Saint Sampson's Cathedral

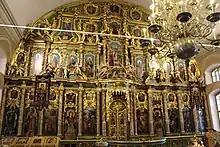
The Baroque icon screen

St Sampson's Cathedral (Rus. Сампсониевский собор) is the oldest surviving church in St. Petersburg. It stands on the northern outskirts of the city and gives its name to Sampsonievsky Avenue. Rumor has it that it was in St. Sampson's Church that Catherine II of Russia secretly married Grigory Potemkin in 1774.